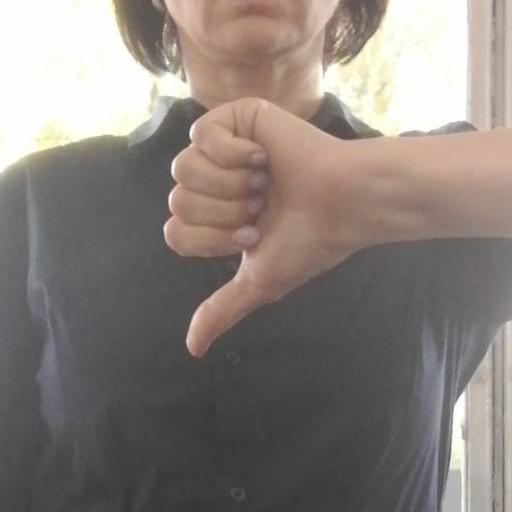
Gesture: dislike